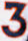
Number: 3